Decisive Battles of WWII: Korsun Pocket

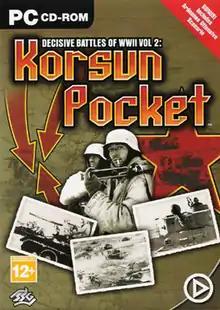
Boxart

Decisive Battles of WWII Vol 2: Korsun Pocket is a computer wargame developed by the Strategic Studies Group (SSG). It is the second game in the "Decisive Battles of WWII" series, following "" (1997).